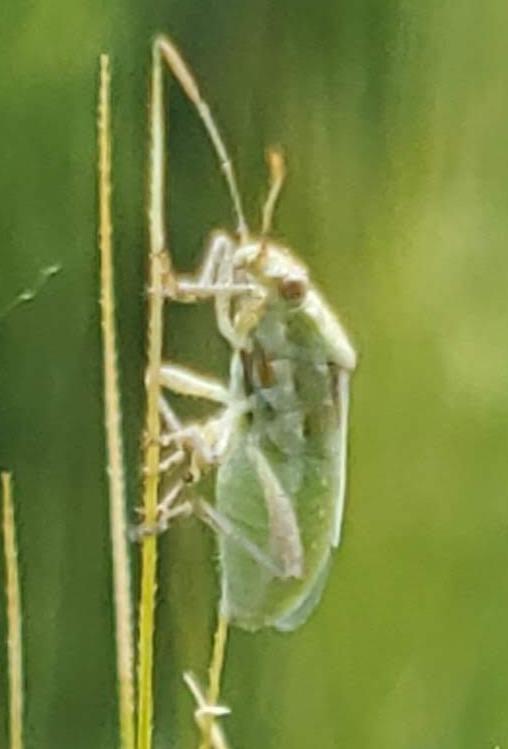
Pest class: lygus_bug